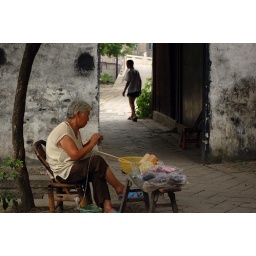
Knitting away in the heat outside her home and hoping to sell her lovely pink and yellow socks to passers-by.